2019 South American U-20 Championship

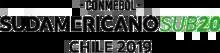

The 2019 South American U-20 Championship was the 29th edition of the South American U-20 Championship, the biennial international youth football championship organised by CONMEBOL for the men's under-20 national teams of South America. It was held in Chile between 17 January and 10 February 2019.